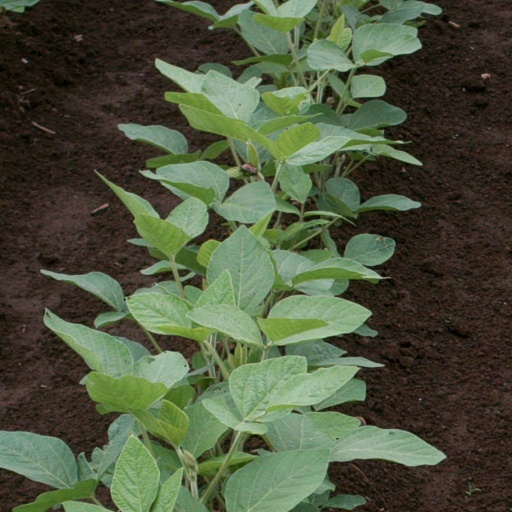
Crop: soybean